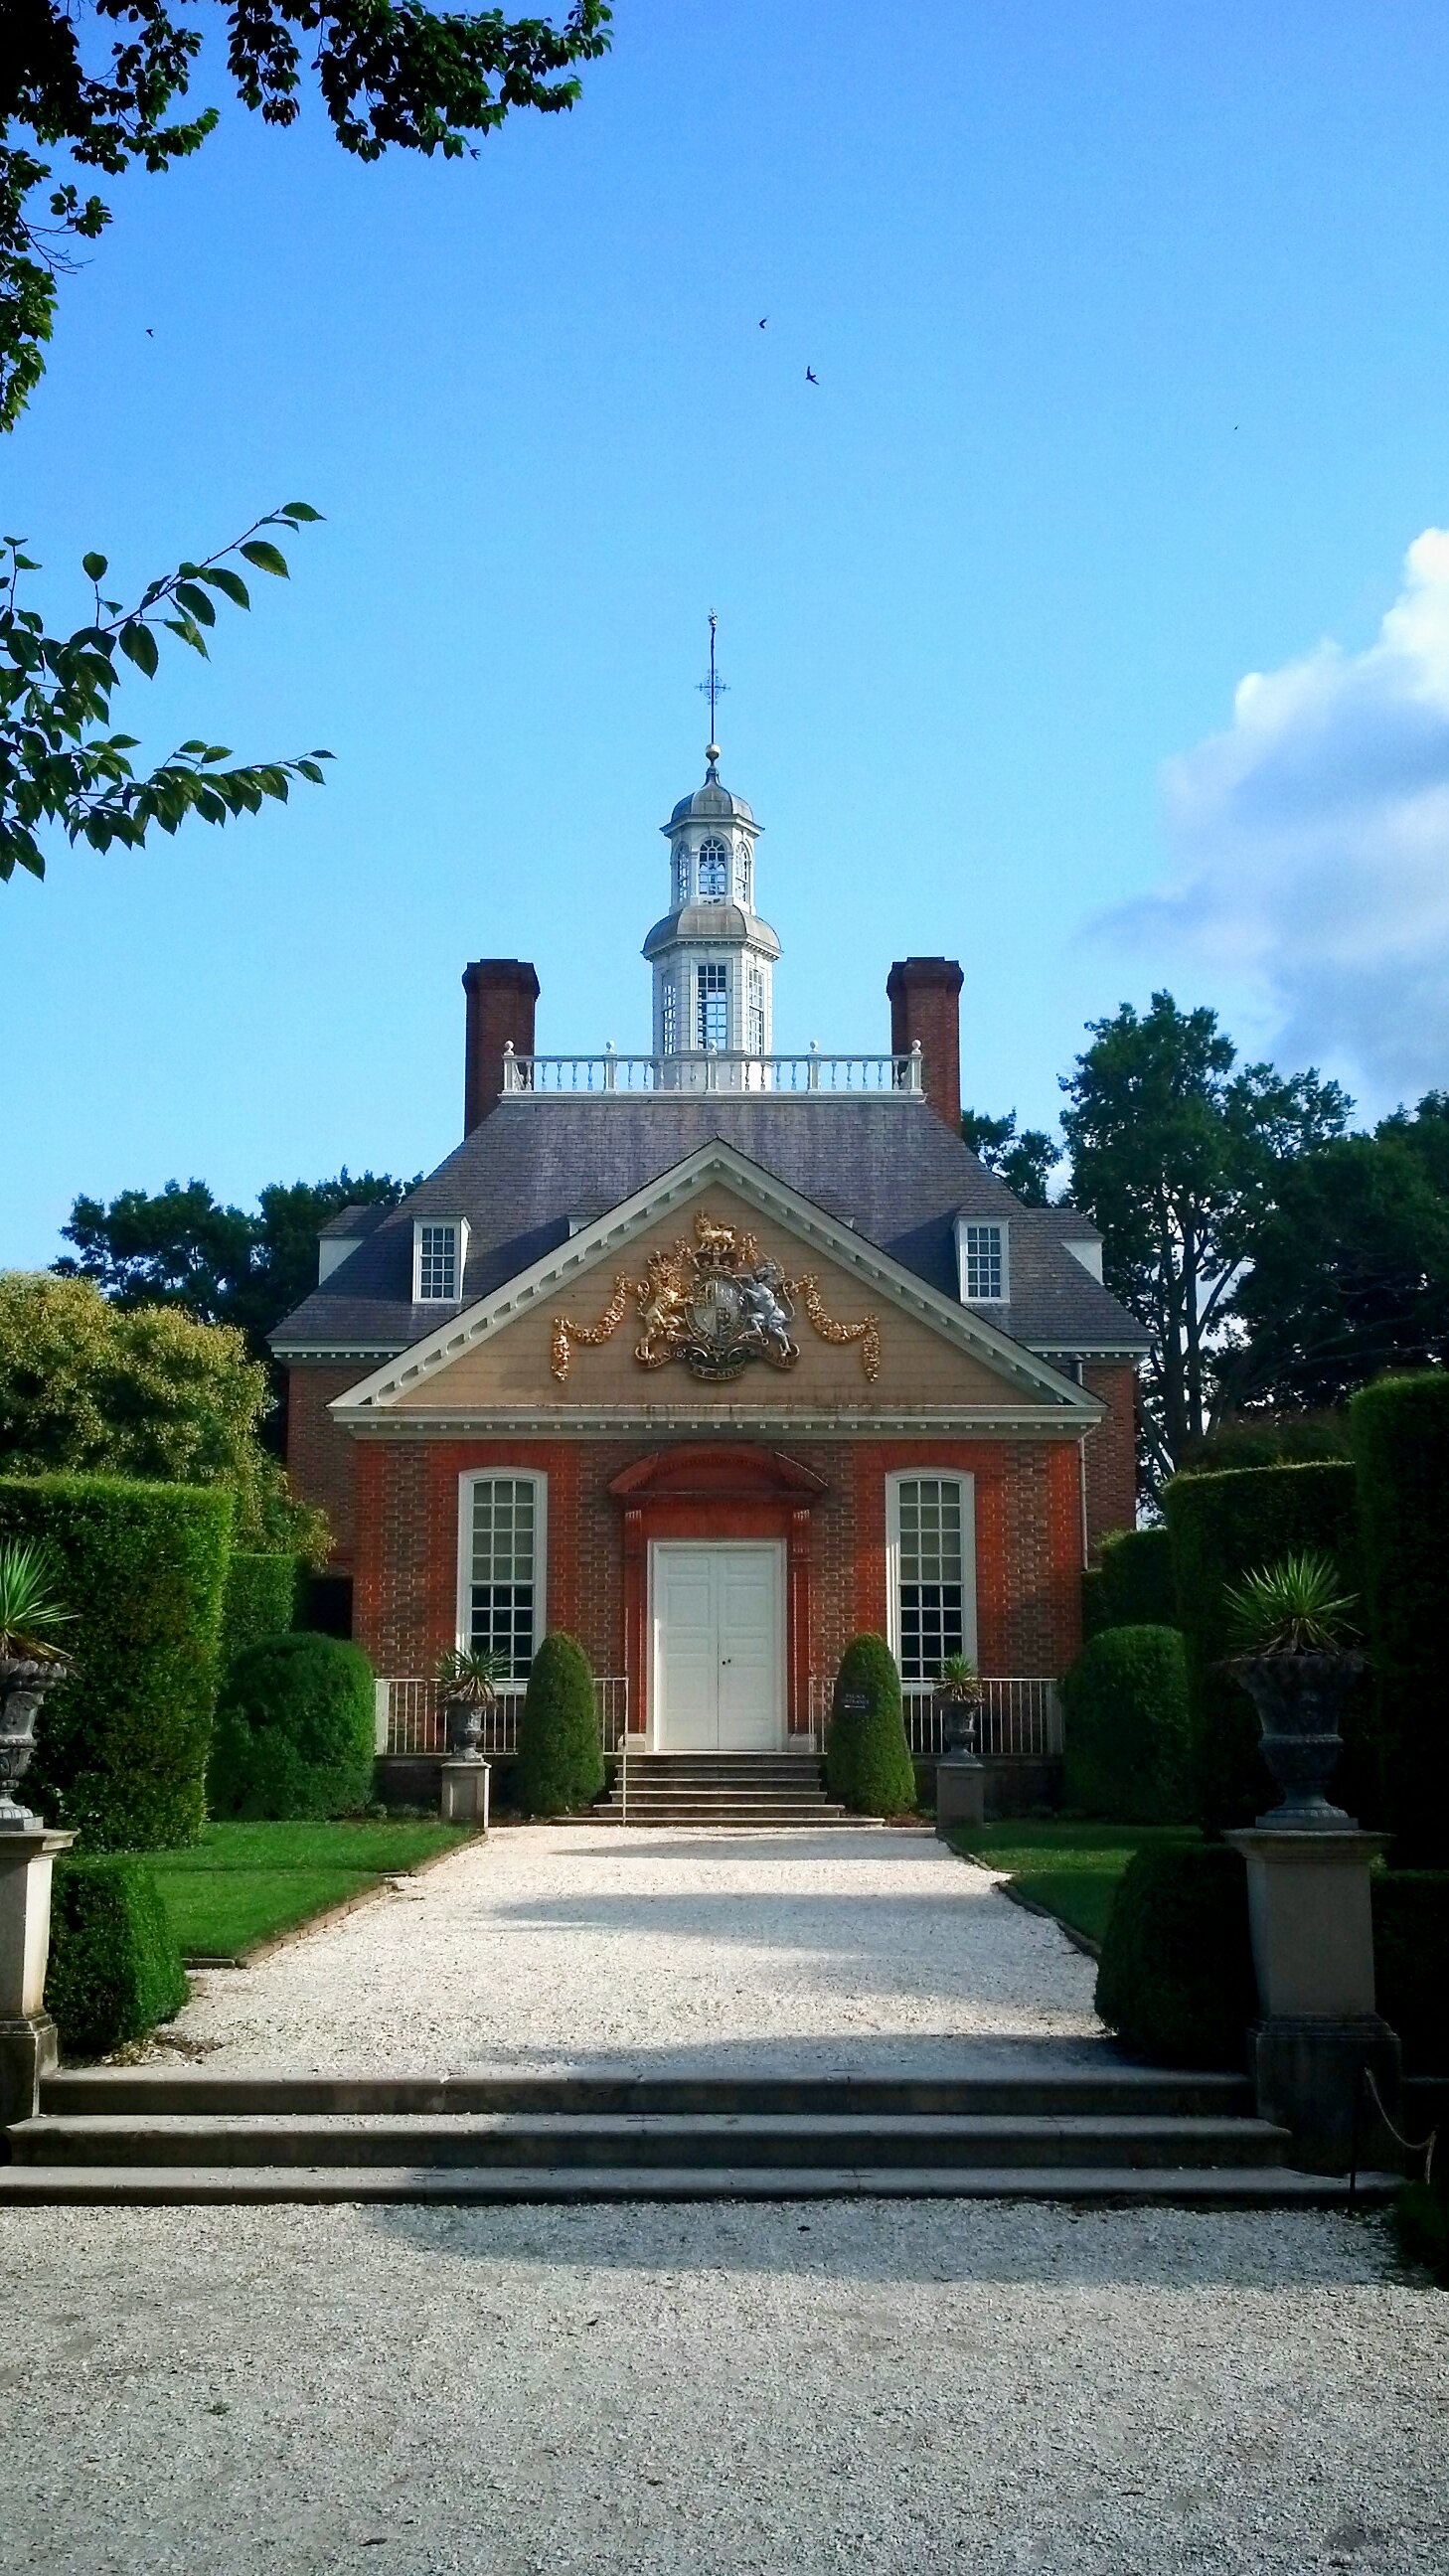
architecture, mansion, house, building, chateau, home, residence, church, chapel, place of worship, monastery, shrine, history, historical, estate, virginia, colonial, williamsburg